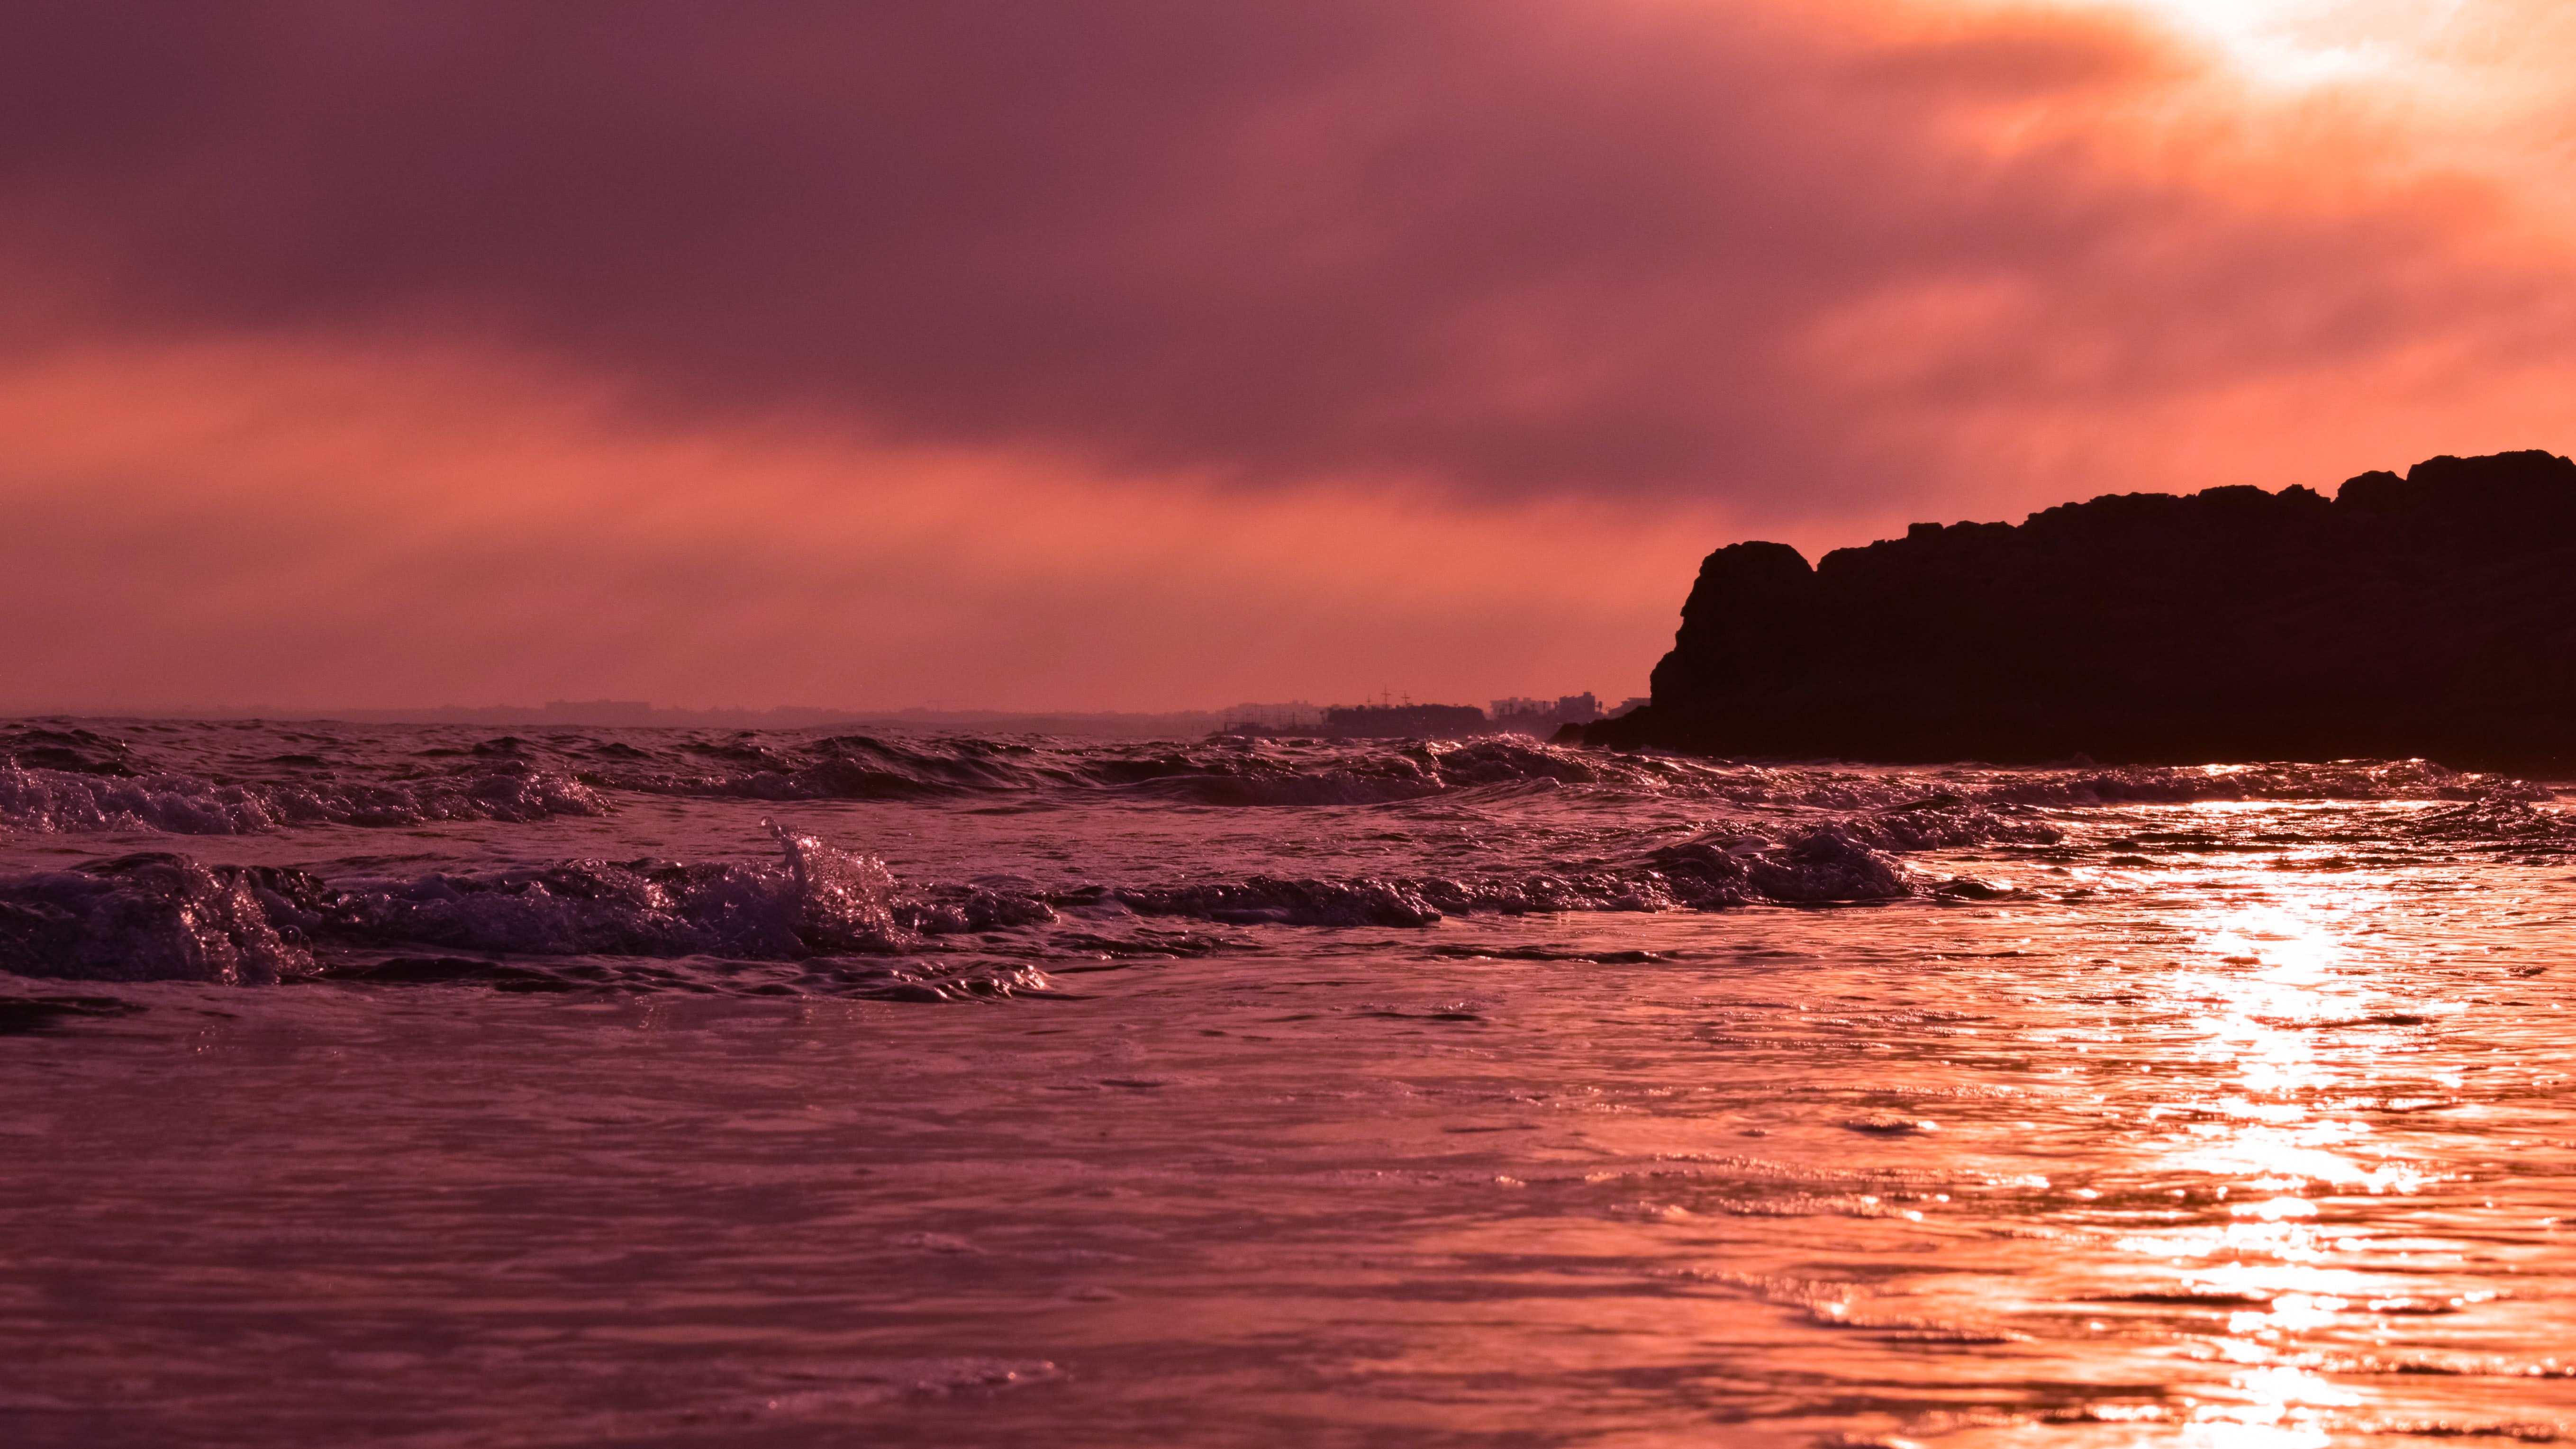
sky, body of water, sea, horizon, ocean, nature, wave, sunset, coast, afterglow, evening, wind wave, cloud, headland, shore, morning, dusk, rock, water, calm, sunrise, coastal and oceanic landforms, red sky at morning, beach, dawn, cliff, sound, tide, sunlight, landscape, reflection, tropics, bay, vacation, promontory, terrain